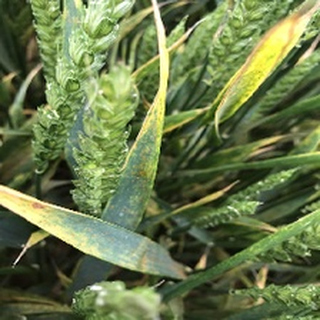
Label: wheat_brown_rust